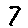
Label: 7